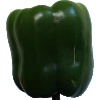
Label: green_pepper